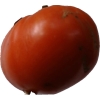
Label: tomato